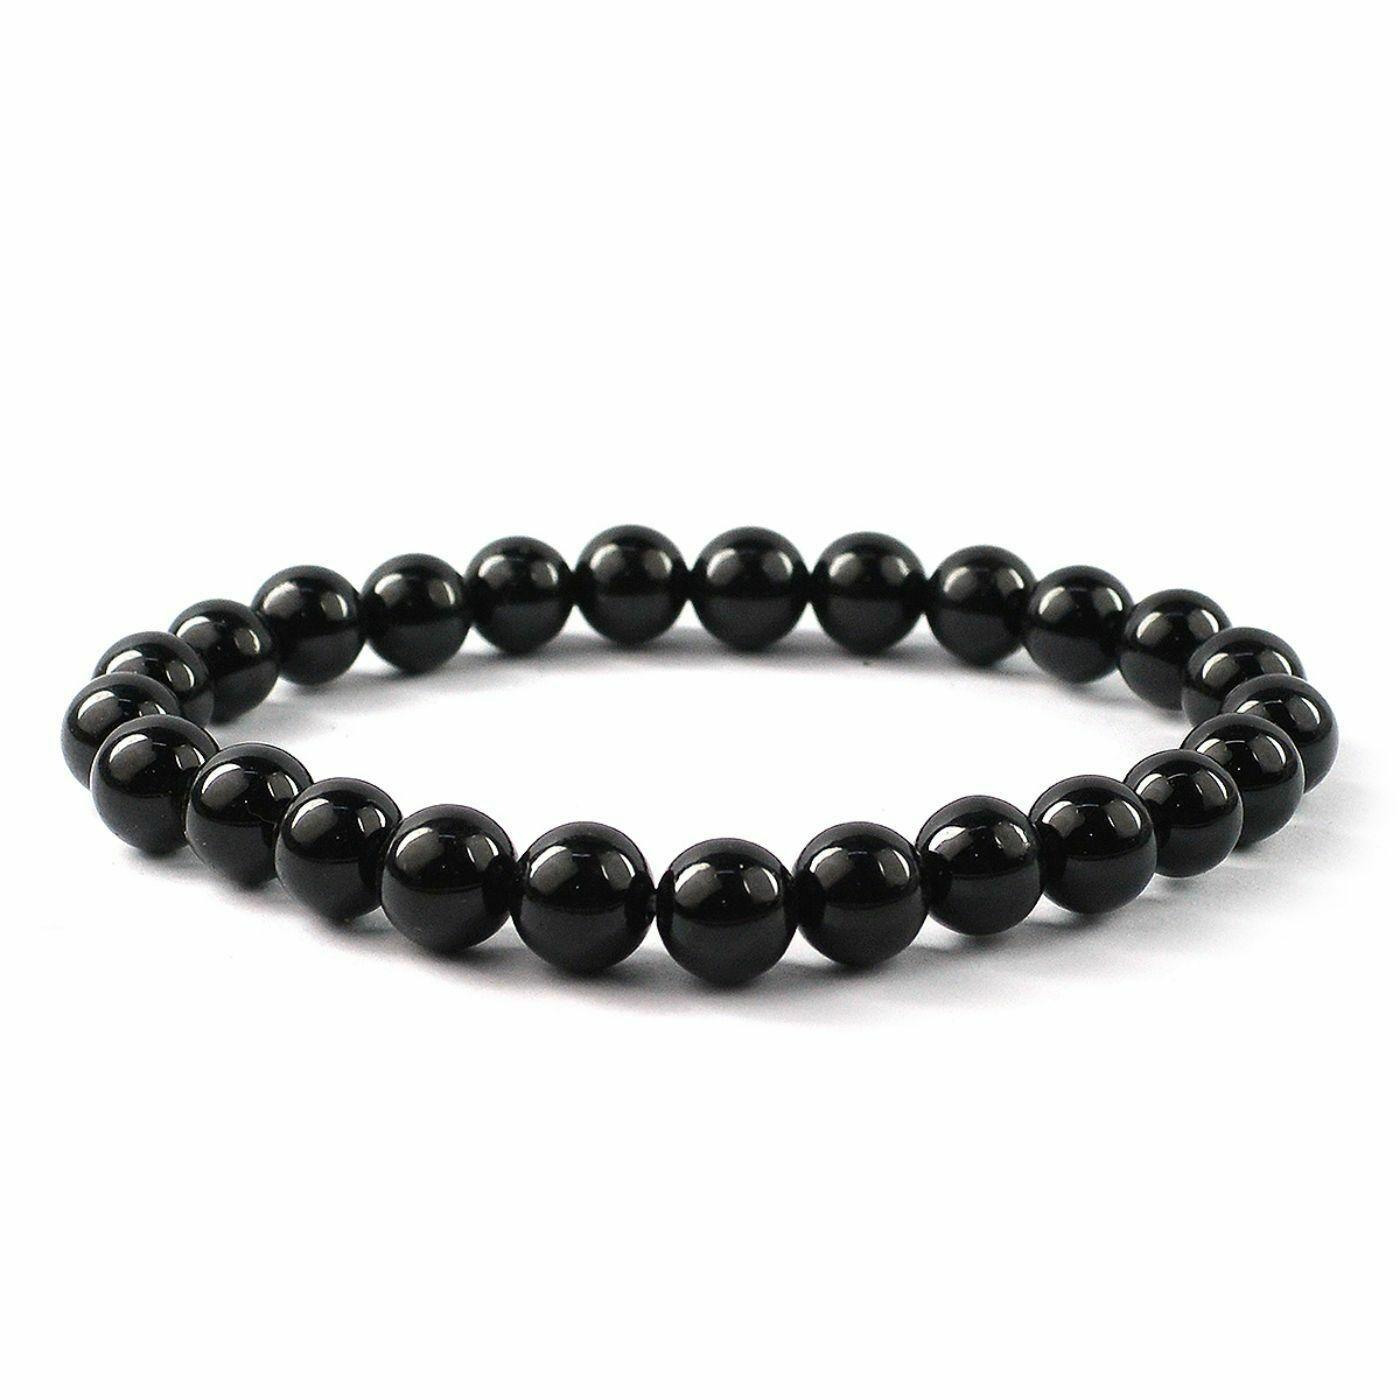
Reiki Crystal Products Black Tourmaline Bracelet Round Bead 8 mm Bracelet for Reiki Healing Stones
Type: Bracelets & Bangles
Brand: Reiki Crystal Products
Price: Rs. 725
Stretchable Elastic Handmade Natural Crystal Stone Bracelet | Diameter : 2.5 Inch. | Stone Size - 8 mm | Shape : Round | Charged By Reiki Grand Master & Vastu Expert
Features: Stretchable Elastic Handmade Natural Crystal Stone Bracelet | Diameter : 2.5 Inch. | Stone Size - 8 mm | Shape :Round | Charged By Reiki Grand Master & Vastu Expert,Natural Healing Stone for Reiki Healing, Crystal Healing, Numerology, Tarot, Astrology, Vastu, Angle Healing & Feng Shui,100% Authentic, Original and Natural Healing Stone / Crystal - small holes, crack marks on the surface or inside the stones are often visible,Material : Natural Healing Stones See Images & Product Description For Healing Properties /Advantages,Stylish Party-Daily-Office-Casual Wear Reiki Healing Stone Bracelet for Men, Women, Boys, Girls. Best for Gifting & Personal Use.
Included: Pack Of 1 X Black Tourmaline 8 mm Bracelet